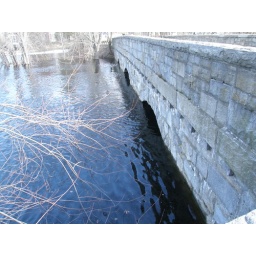
The Sudbury river under the Elm Street bridge is the highest I've seen it.